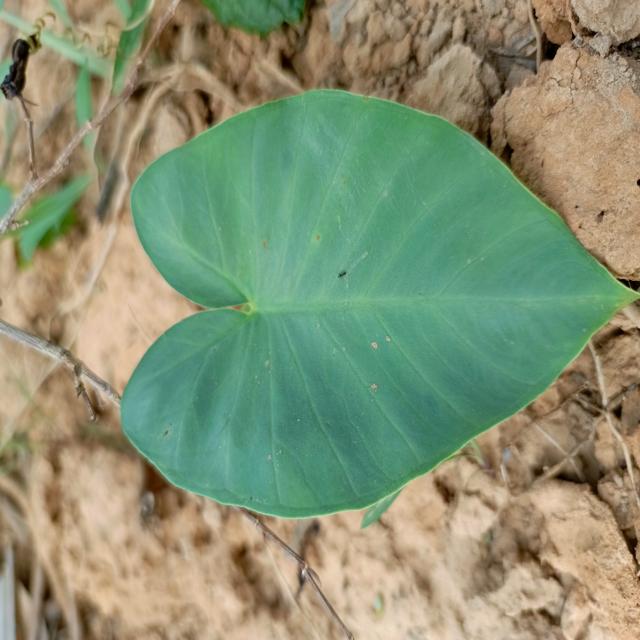
Label: Healthy